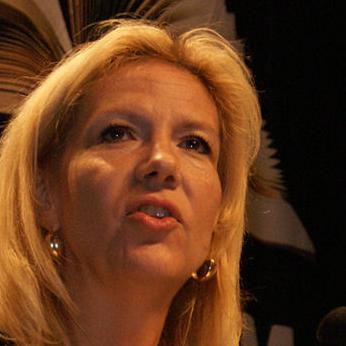
Age: 45